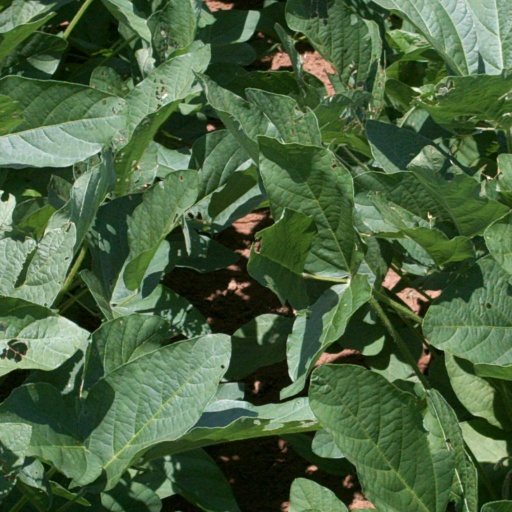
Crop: soybean